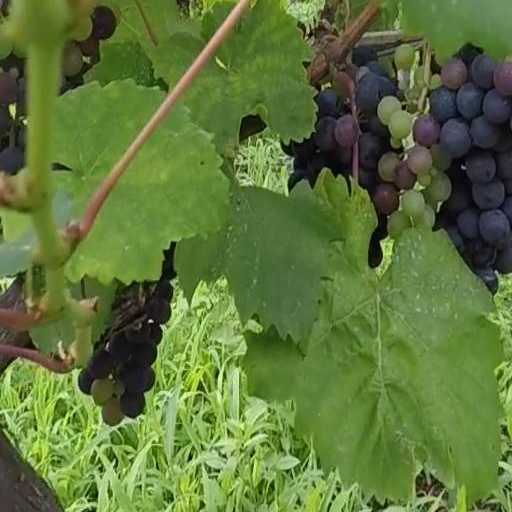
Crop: grape